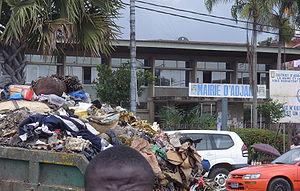
Devant la mairie d'Adjamé (Abidjan, Côte d'Ivoire) au cœur du marché, les yeux et le nez sont saisis par les collines de déchets.
Adjamé est un quartier d'Abidjan nord, en Côte d'Ivoire. Adjamé, dont le nom signifie « la rencontre » ou « le centre » en tchaman, est situé au nord du quartier du Plateau. Cette commune a été créée le 09 octobre 1980. Adjamé est la commune abritant la plus ancienne souche abidjanaise, devant Treichville. Elle abrite la plus importante gare routière du pays à partir de laquelle les lignes de bus irriguent l'ensemble de la Côte d'Ivoire ainsi que la sous-région.